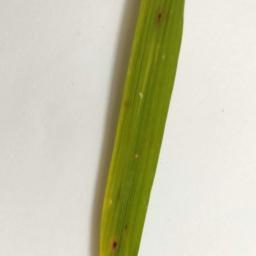
Label: Rice___Brown_Spot